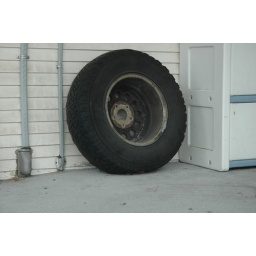
when boys find white and black...taken by marx